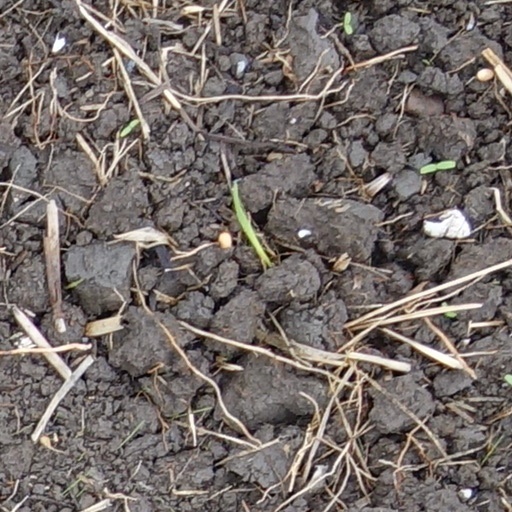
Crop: wheat